Scouting in California

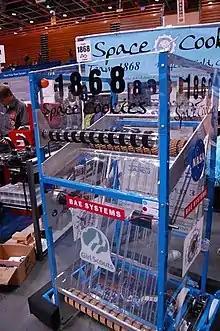
The Space Cookies' 2011 robot "Mazarine" placed first in the Sacramento FIRST Regional, and the team received the Engineering Inspiration Award.

Camp Bothin officially known as the Bothin Youth Center, is a Girl Scout summer camp. Since 1948 it has been located in Marin County, California. The site is managed by Girl Scouts of Northern California and supported mostly through private foundation grants and individual donations.